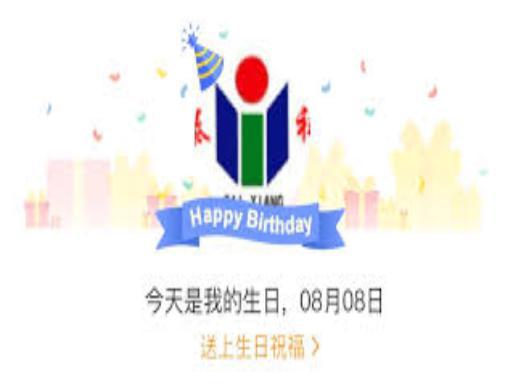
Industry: Food